Newcastle, New South Wales

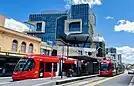

Newcastle, also commonly referred to as Greater Newcastle, is a large metropolitan area and the second-most-populous such area of New South Wales, Australia. It includes the cities of Newcastle and Lake Macquarie and it is the hub of the Lower Hunter region, which includes most parts of the cities of Newcastle, Lake Macquarie, Maitland, Cessnock, and Port Stephens Council. Newcastle is also known by its colloquial nickname, Newy. A Newcastle resident can also be known as a Novocastrian.